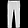
Label: Trouser